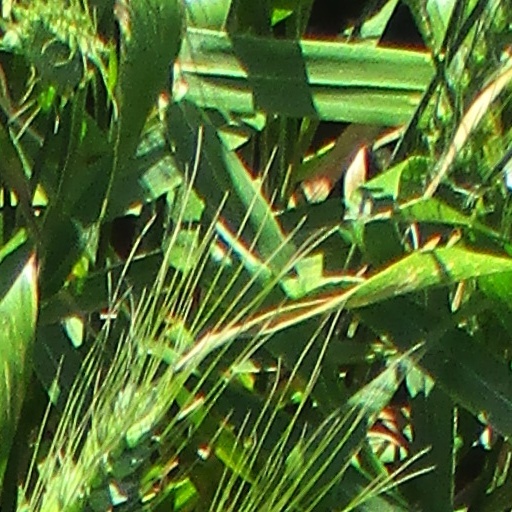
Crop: wheat